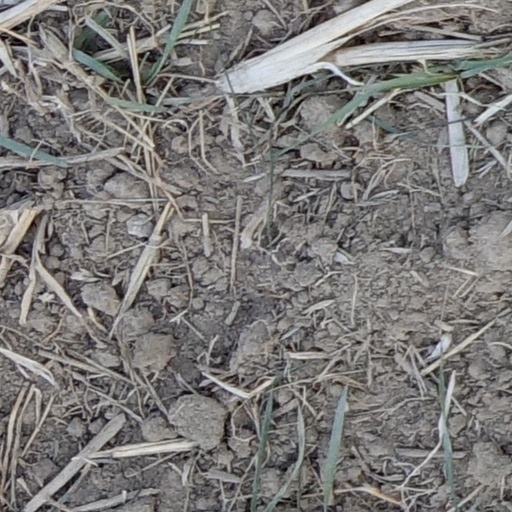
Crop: wheat